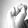
ASL letter: S